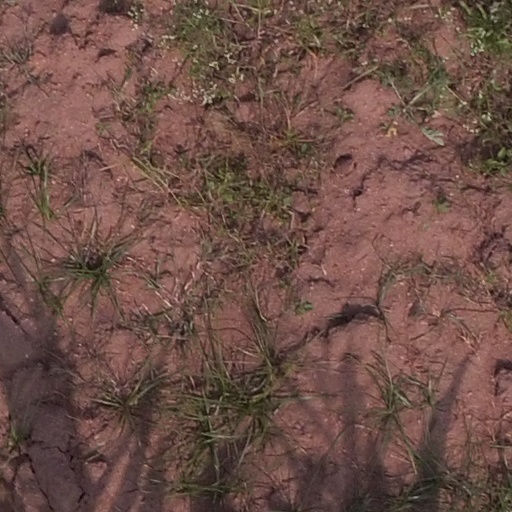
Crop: maize; corn